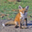
Label: fox